Kieler Nachrichten

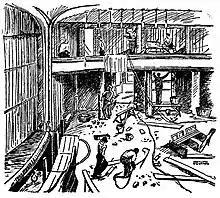
1935 illustration by Helmuth Ellgaard in the "Kieler Neueste Nachrichten", to which the post-WWII paper is a successor.

The "KN" was first published on 3 April 1946, with the permission of the British in occupied Germany after World War II. The newspaper later considered itself a successor to the "Kieler Zeitung" (founded 1864) and the "Kieler Neueste Nachrichten" (founded 1894).